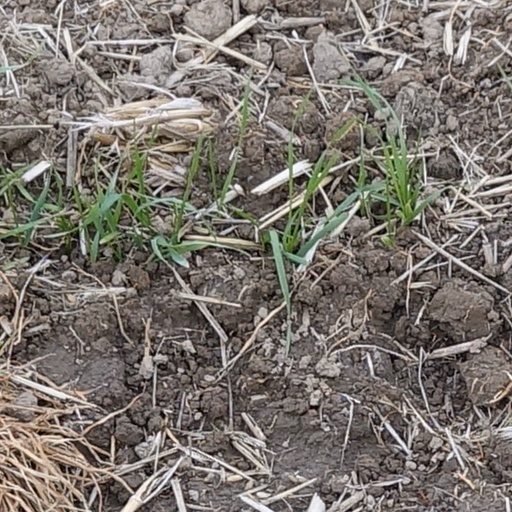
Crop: wheat